Malcolm Delaney

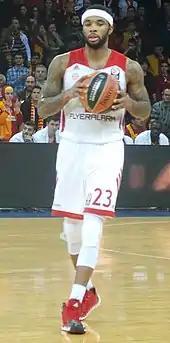
Delaney with Bayern Munich in 2014

In 2013, Delaney signed a one-year deal with the German team Bayern Munich. In April 2014, Delaney won the Basketball Bundesliga MVP award. Bayern won the German League title by beating Alba Berlin 3–1 in the Finals, and Delaney won the Finals MVP award.